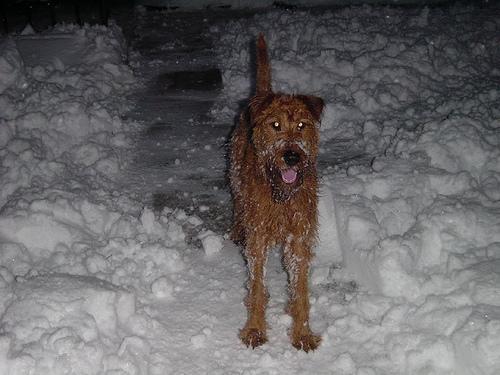
Irish_terrier